Huimin County

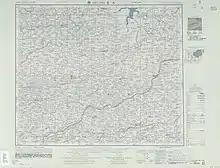
Huimin (labelled as HUI-MIN (WU-TING) ) (1954)

Huimin County has a monsoon-influenced, humid continental climate (Köppen "Dwa"), with hot, humid summers, and cold, very dry winters. The monthly 24-hour average temperatures ranges from in January to in July, and the annual mean is . A majority of the annual precipitation occurs in July and August alone. With monthly percent possible sunshine ranging from 47% in July to 63% in October, the county receives 2,563 hours of bright sunshine annually, sunshine is abundant except during the summer months.